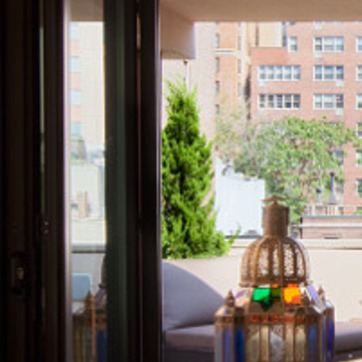
Material: foliage